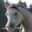
Label: horse